Keith Faber

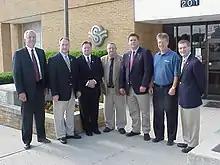
Opening of Congressman Jim Jordan's Sidney office in 2007. From left-to-right: John Garmhausen, State Senator Keith Faber, State Representative John Adams, Mayor Frank J. Mariano, City of Sidney, City Councilman Steve Hamby, Doug Borchers, Congressman Jim Jordan

With incumbent Jim Buchy unable to run for another term in the House in 2000, Faber sought to replace him. He faced a primary race with fellow Republican Terry Haworth, and won by about 1,300 votes. He defeated Democrat Bill Sell in the general election by about 14,000 votes. He won reelection in 2002, 2004, and 2006.